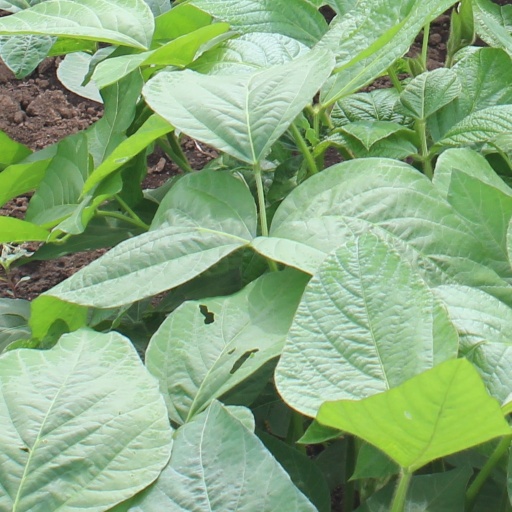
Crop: soybean